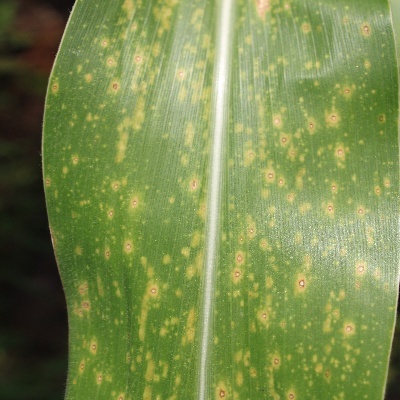
Label: Corn_(Maize)___Leaf_Spot